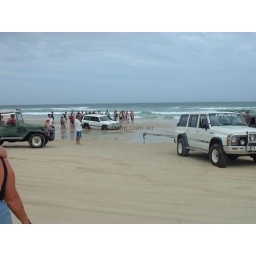
car in sand frazer island queensland australia(006)_jpg